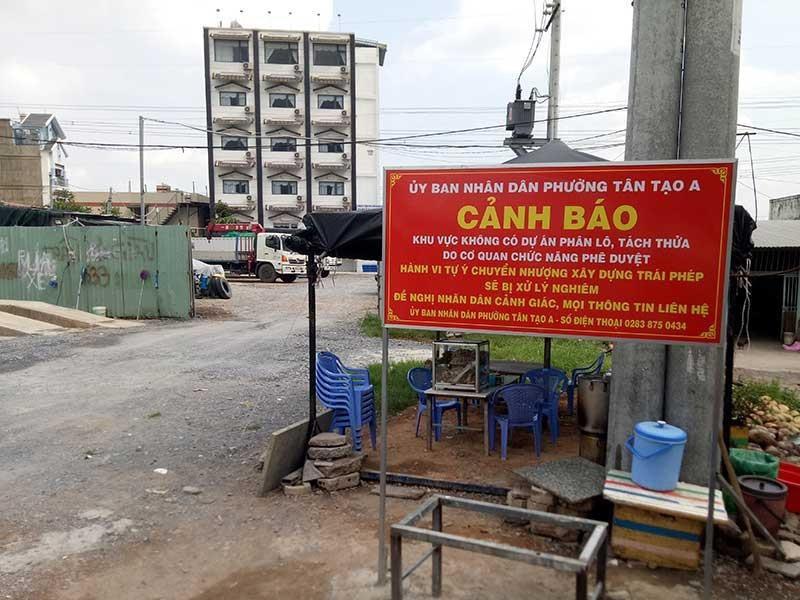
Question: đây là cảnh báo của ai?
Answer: của ủy ban nhân dân phường tân tạo a